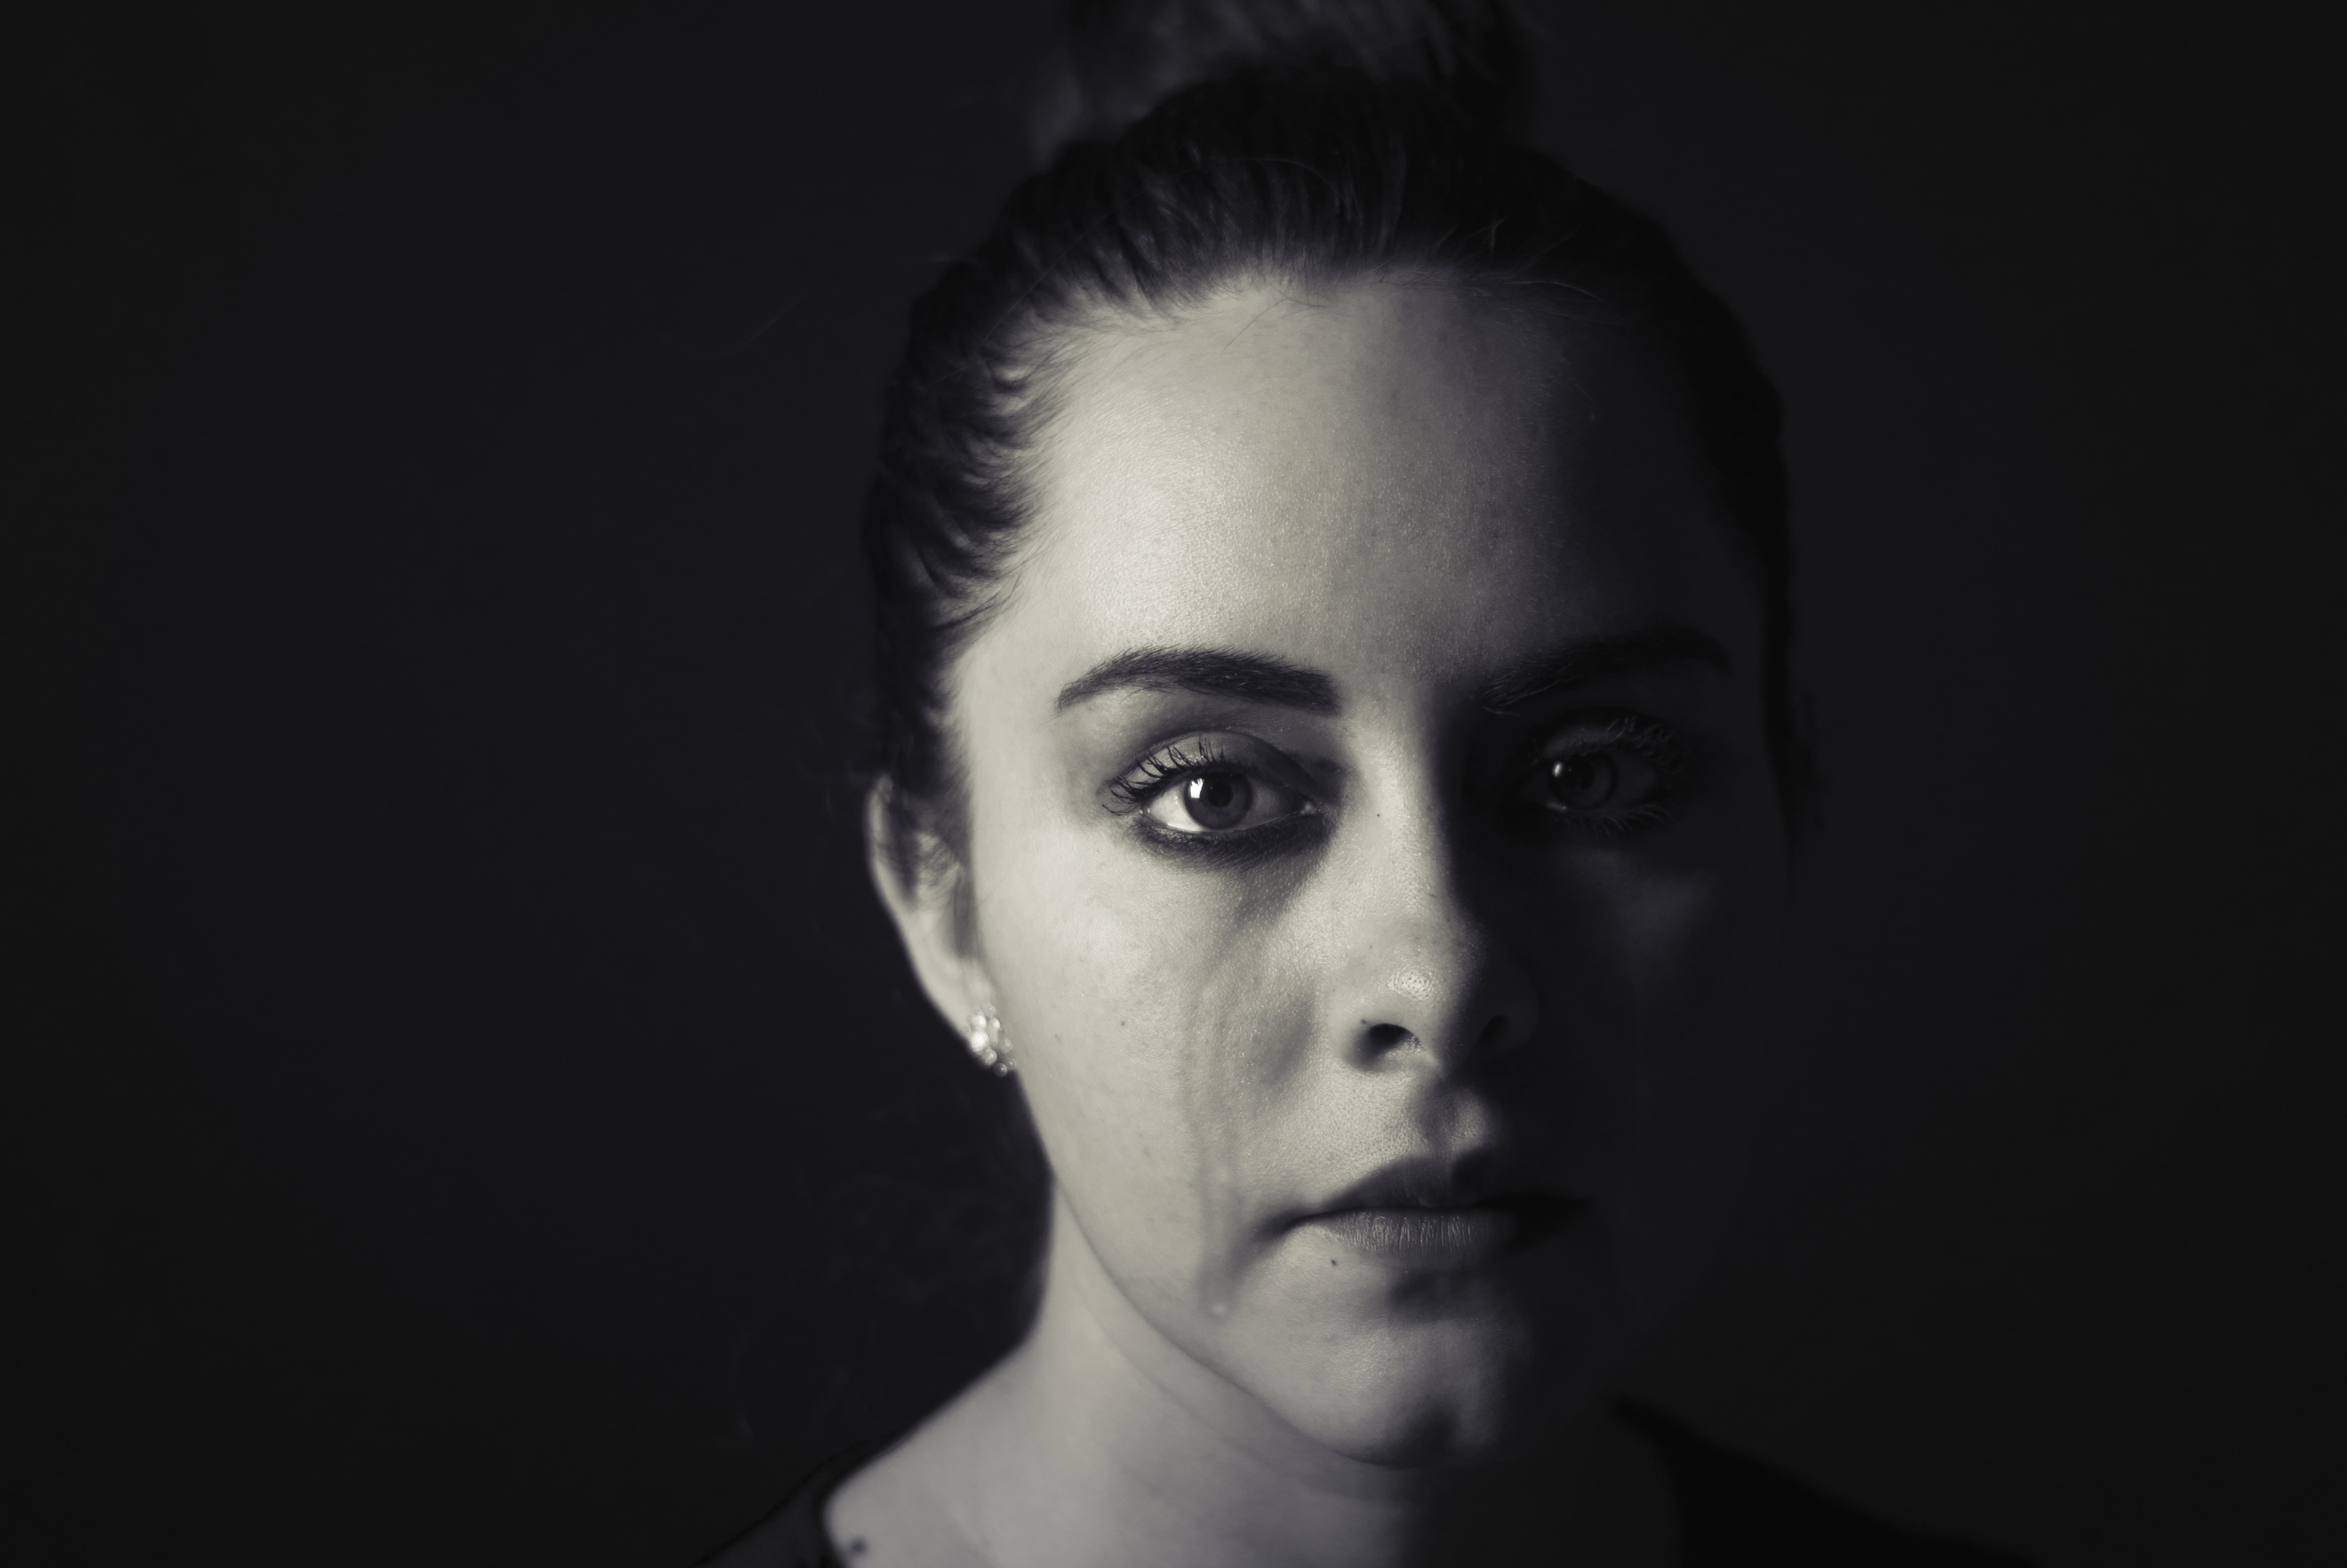
person, black and white, girl, woman, hair, white, photography, dark, female, portrait, model, darkness, black, monochrome, hairstyle, close up, sad, face, eye, head, beauty, beautiful, crying, attractive, photo shoot, monochrome photography, portrait photography, film noir